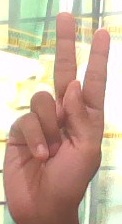
ASL sign: K